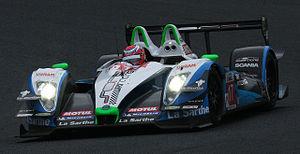
Shinji Nakano, né le 1ᵉʳ avril 1971 à Osaka au Japon, est un pilote automobile japonais, qui disputa le championnat du monde de Formule 1 pendant deux saisons, en 1997 et 1998.
Pescarolo Sport est une écurie française de sport automobile dont les locaux étaient situés au Technoparc des 24 Heures du Mans. Elle est fondée par Henri Pescarolo et le journaliste François Granet qui s'associent à cette fin en février 2000, le projet ayant pris corps entre les deux amis lors d'un déjeuner tenu le vendredi 14 mai 1999 chez le collectionneur Adrien Maeght. Au début, Pescarolo Sport utilise des châssis Courage puis au fil du temps les modifie de plus en plus. Elle finit par concevoir et fabriquer des modèles de voitures Sport-prototypes qui répondent à la réglementation Le Mans Prototype établie par l'ACO et participe au championnat Le Mans Series ainsi qu'aux 24 Heures du Mans.
L'Asian Le Mans Series est un championnat de course automobile d'endurance créé par l'Automobile Club de l'Ouest pour faire suite au Japan Le Mans Challenge.
Les 1000 km d'Okayama 2009 ont inauguré le championnat Asian Le Mans Series créé par l'Automobile Club de l'Ouest. Cette course a lieu sur le circuit international d'Okayama et se dispute en deux manches de 500 km les 30 octobre 2009 et 1ᵉʳ novembre 2009. Lors de ce même week-end, se déroule aussi sur ce circuit une épreuve du WTCC 2009.